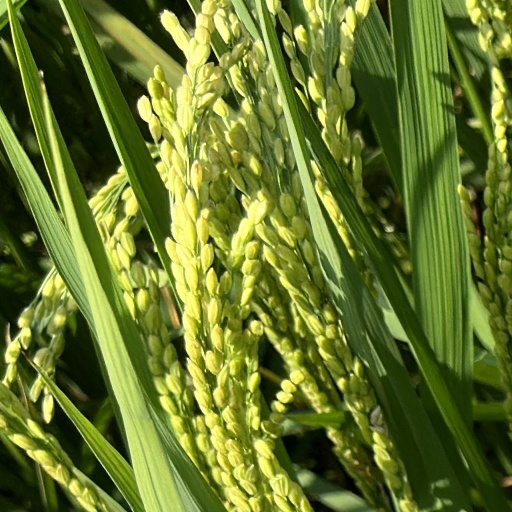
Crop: rice